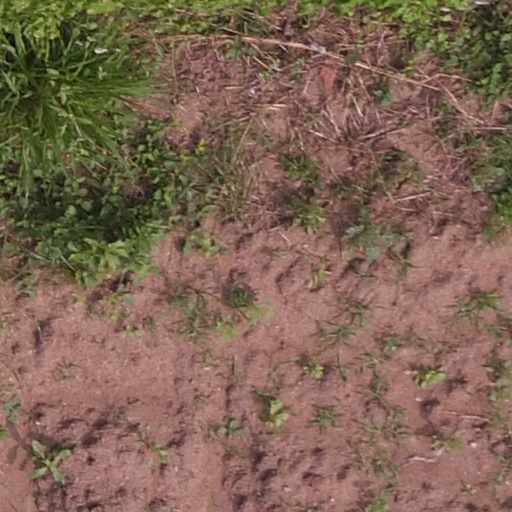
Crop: maize; corn